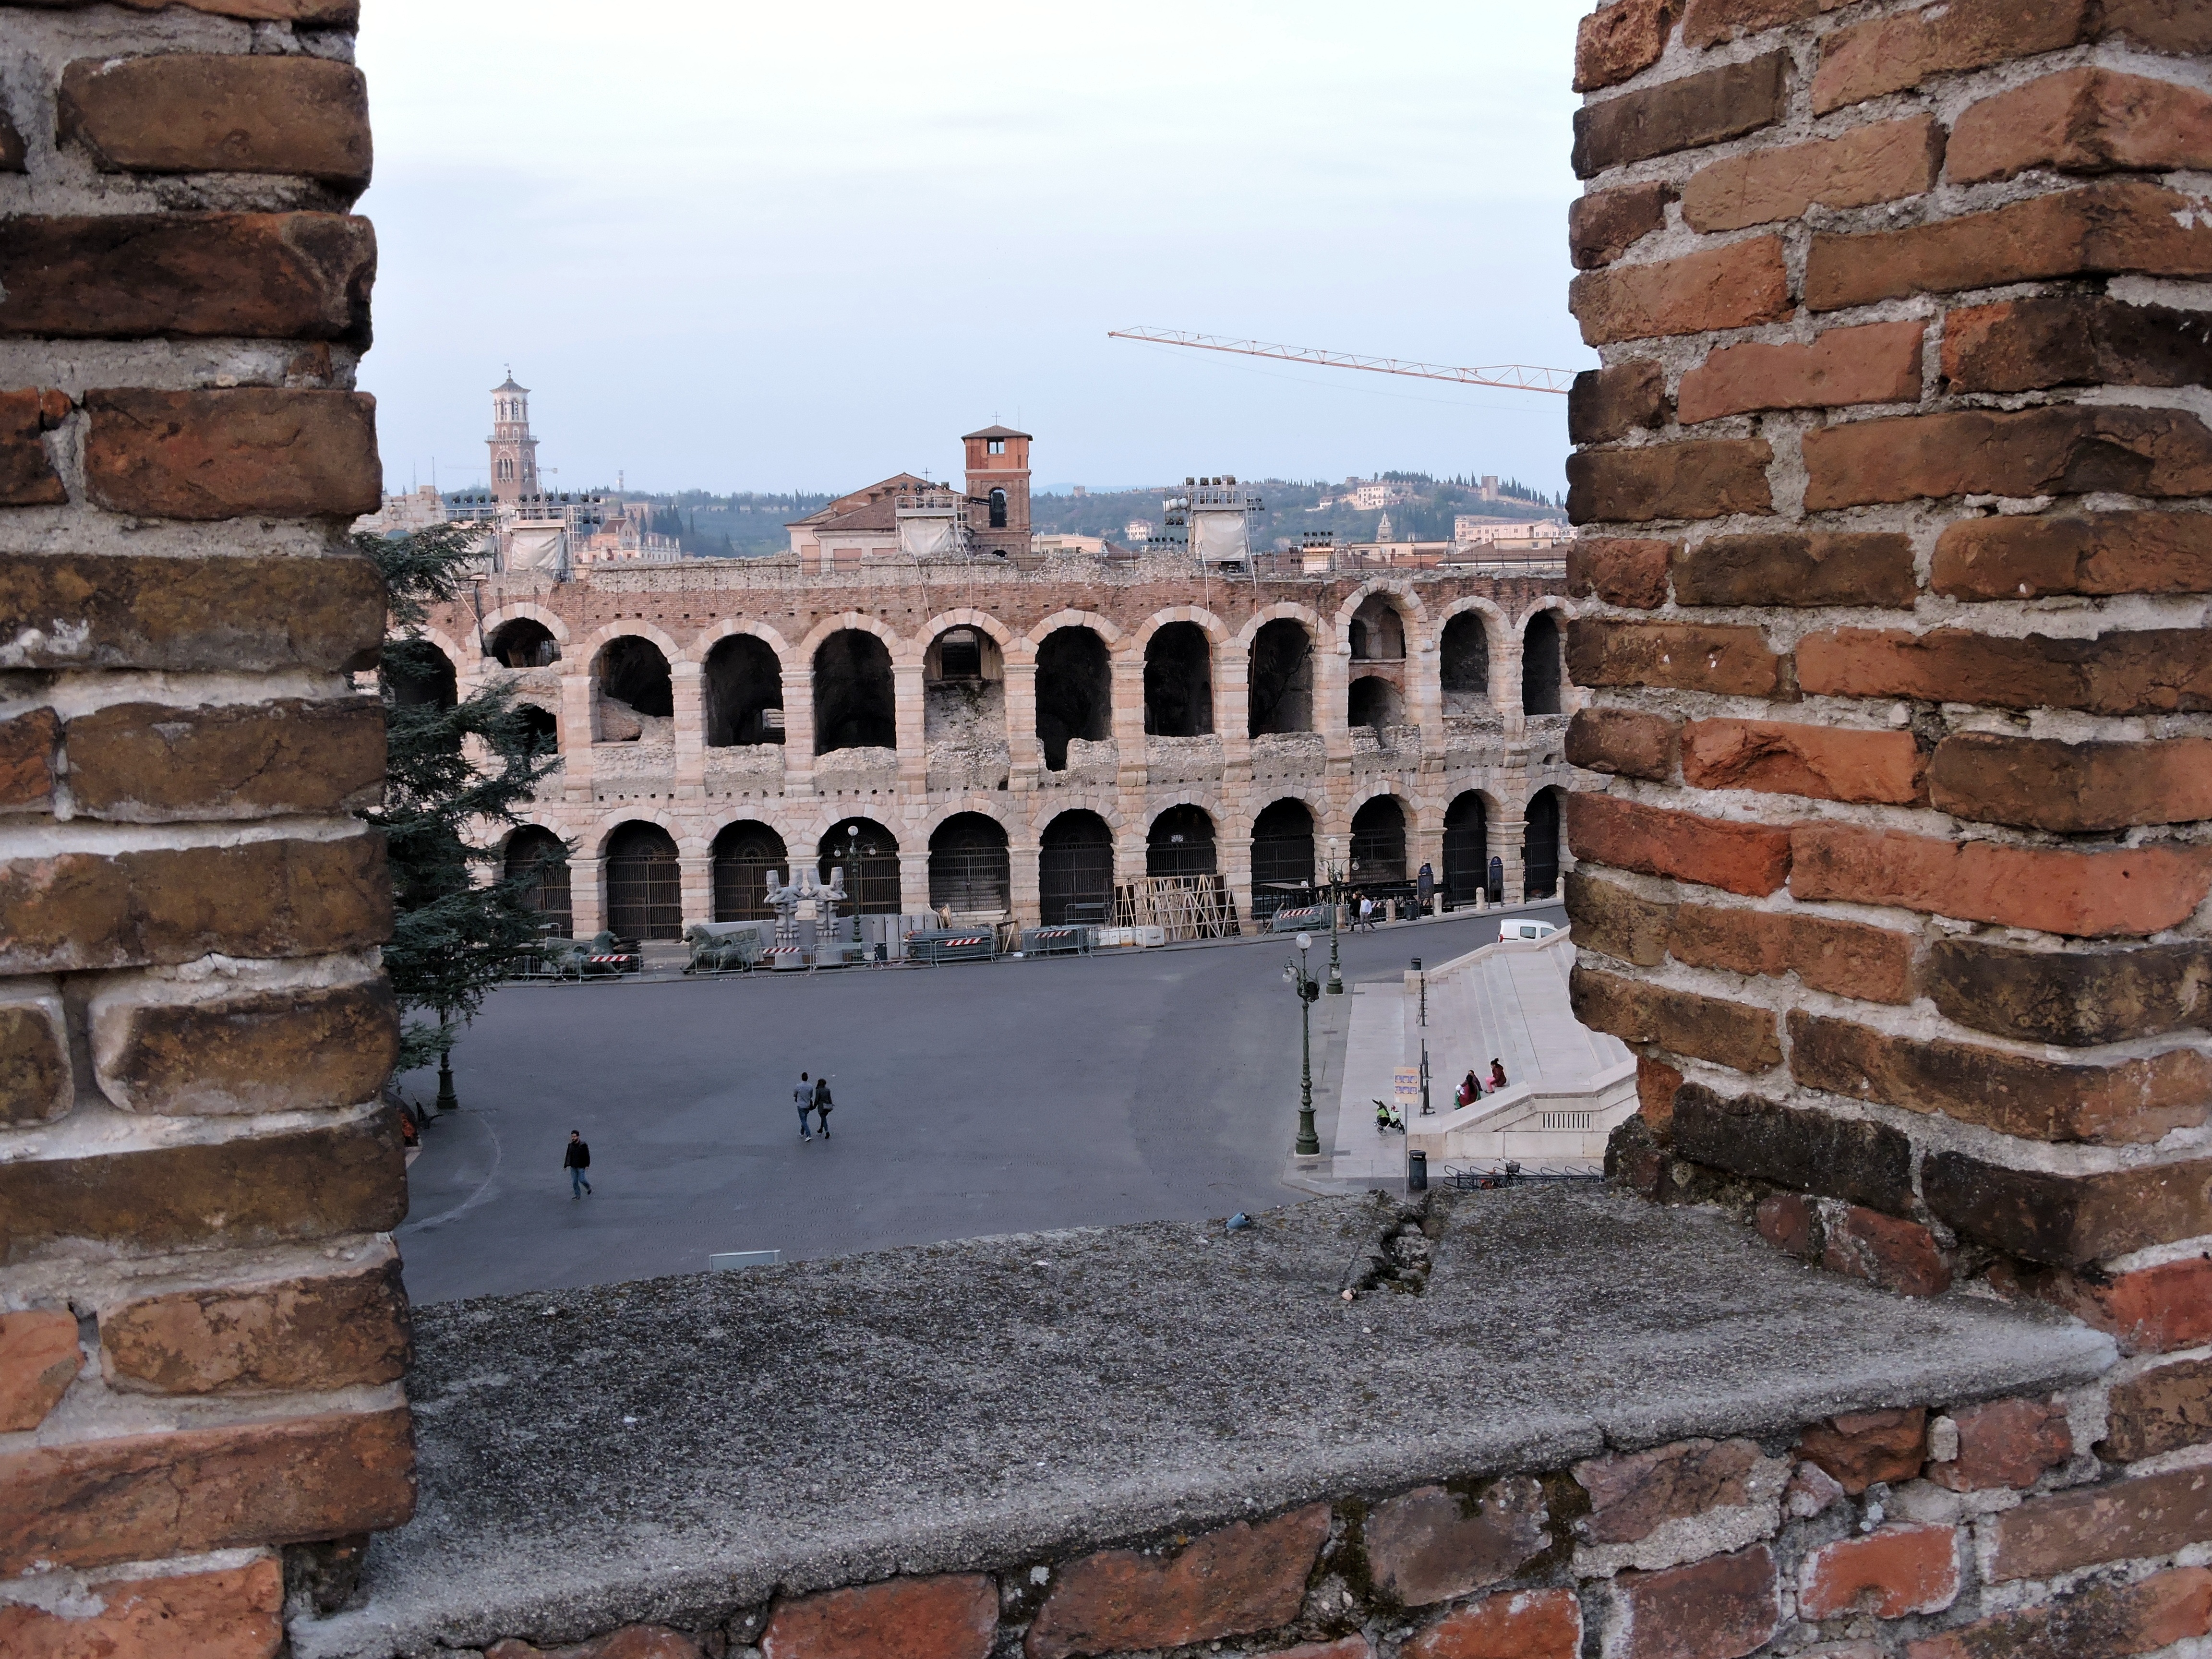
window, wall, monument, italy, fortification, tourism, brick, arena, temple, ruins, bricks, verona, brickwork, archaeological site, ancient history, piazza bra